Stamp mill

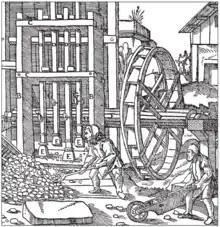
An ore stamp mill illustrated in Georg Agricola's "De re metallica" (1556)

The main components for water-powered stamp mills – water wheels, cams, and hammers – were known in the Hellenistic era in the Eastern Mediterranean region. Ancient cams are in evidence in early water-powered automata from the third century BC. A passage in the "Natural History" of the Roman scholar Pliny (NH 18.23) indicates that water-driven pestles had become fairly widespread in Italy by the first century AD: "The greater part of Italy uses an unshod pestle and also wheels which water turns as it flows past, and a trip-hammer [mola]". These trip-hammers were used for the pounding and hulling of grain. Grain-pounders with pestles, as well as ordinary watermills, are also attested as late as the middle of the fifth century in a monastery founded by Romanus of Condat in the remote Jura region, indicating that the knowledge of trip hammers continued into the early Middle Ages. Apart from agricultural processing, archaeological evidence also strongly suggests the existence of trip hammers in Roman metal working. In Ickham in Kent, a large metal hammer-head with mechanical deformations was excavated in an area where several Roman water-mills and metal waste dumps have also been traced.